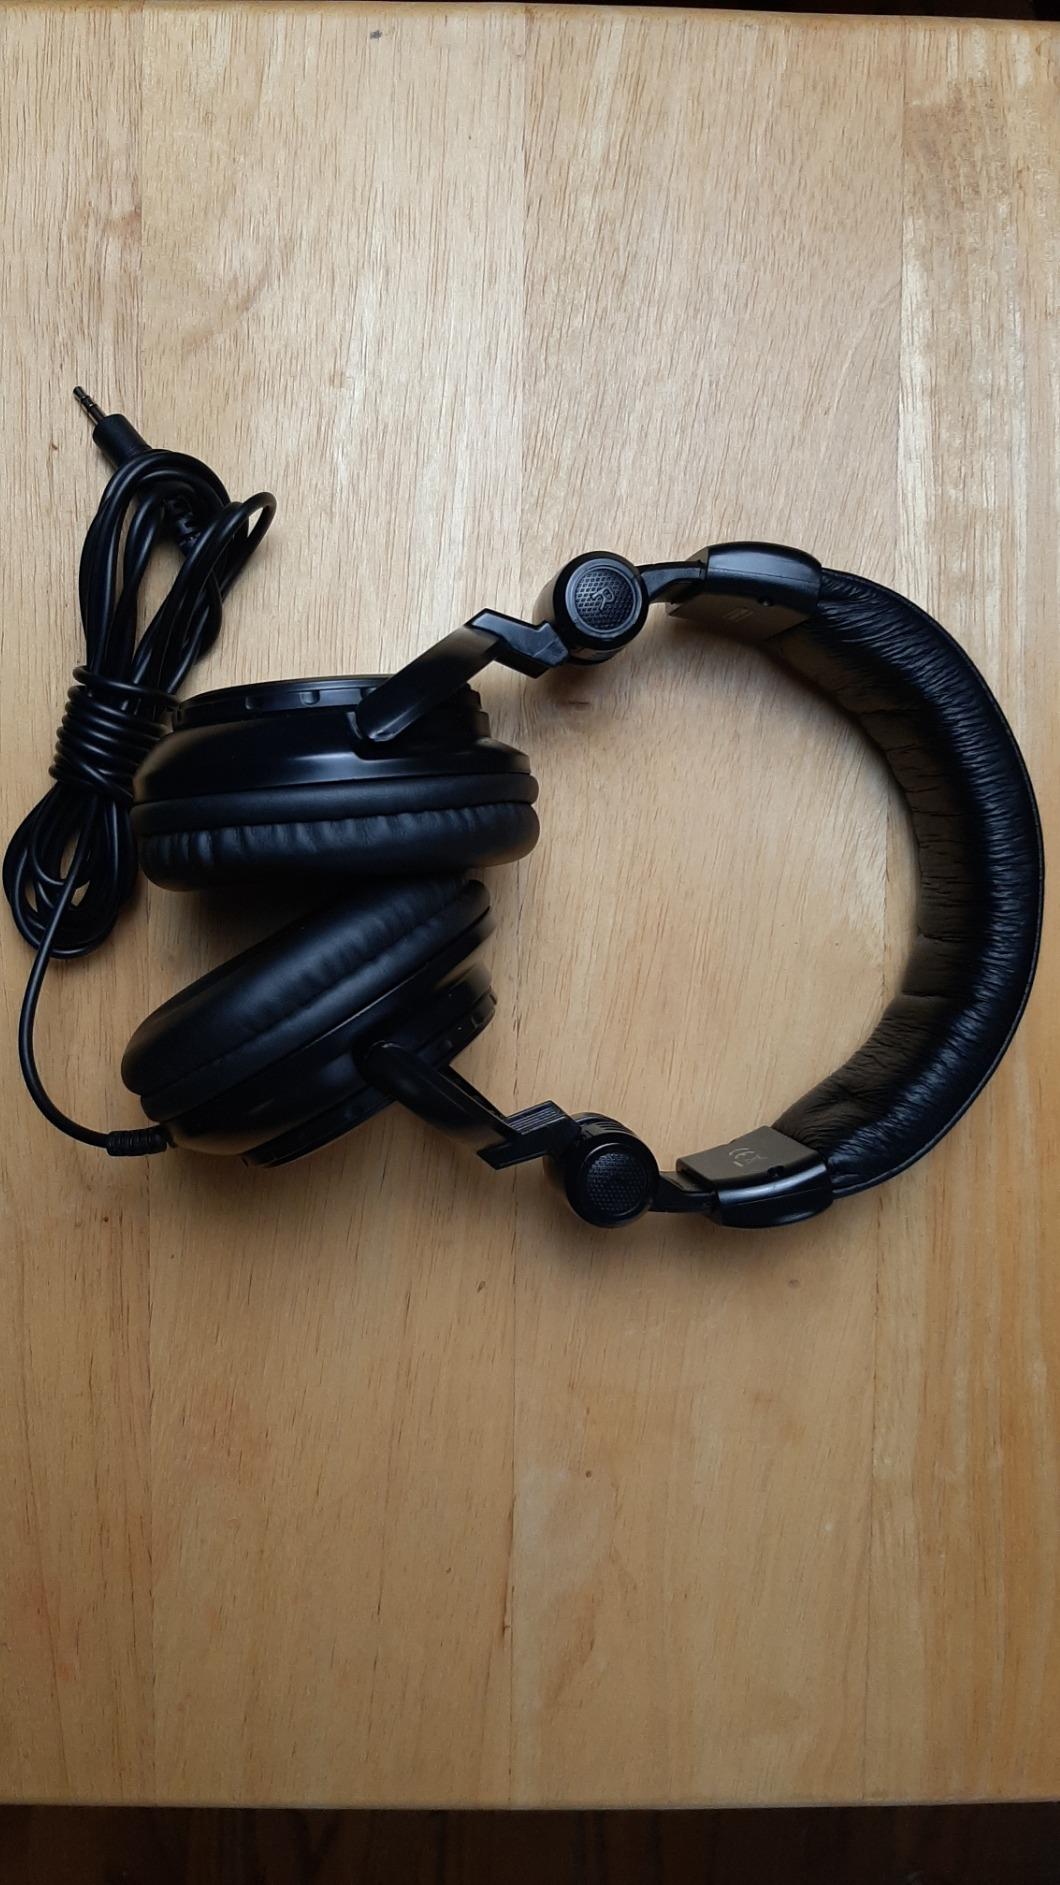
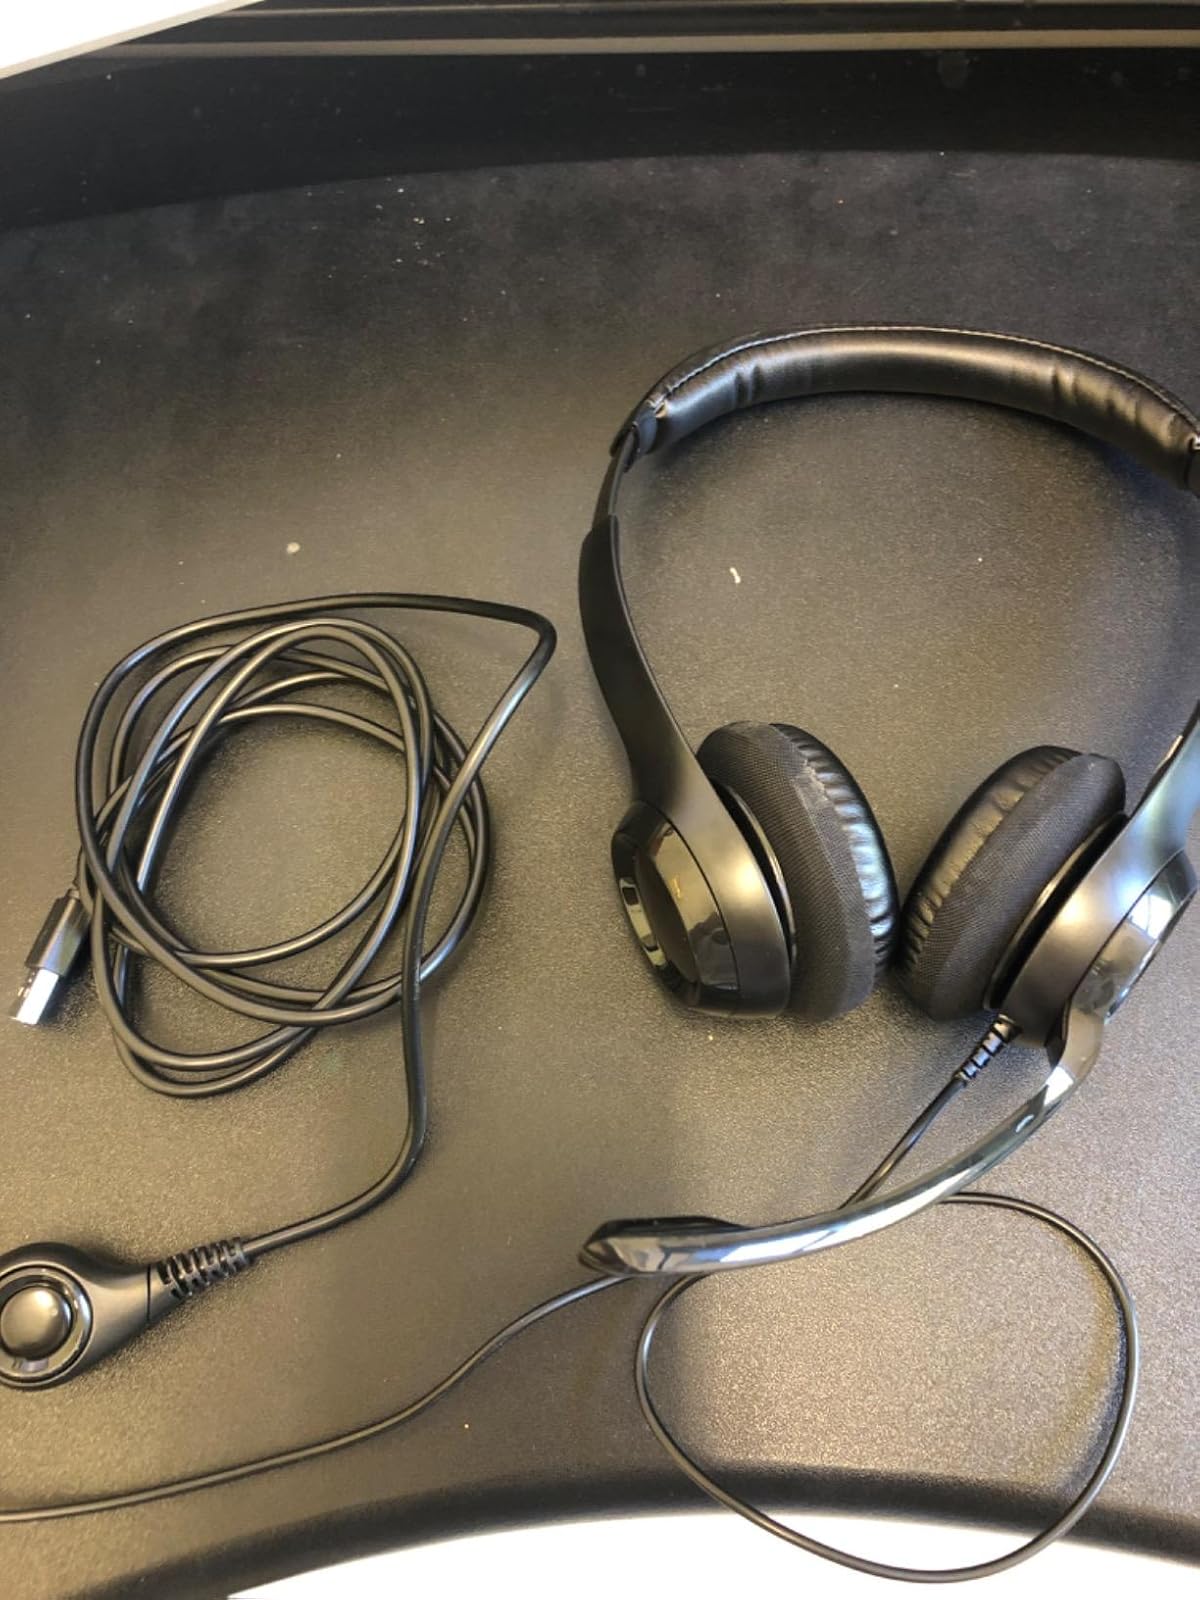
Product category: headphones
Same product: no